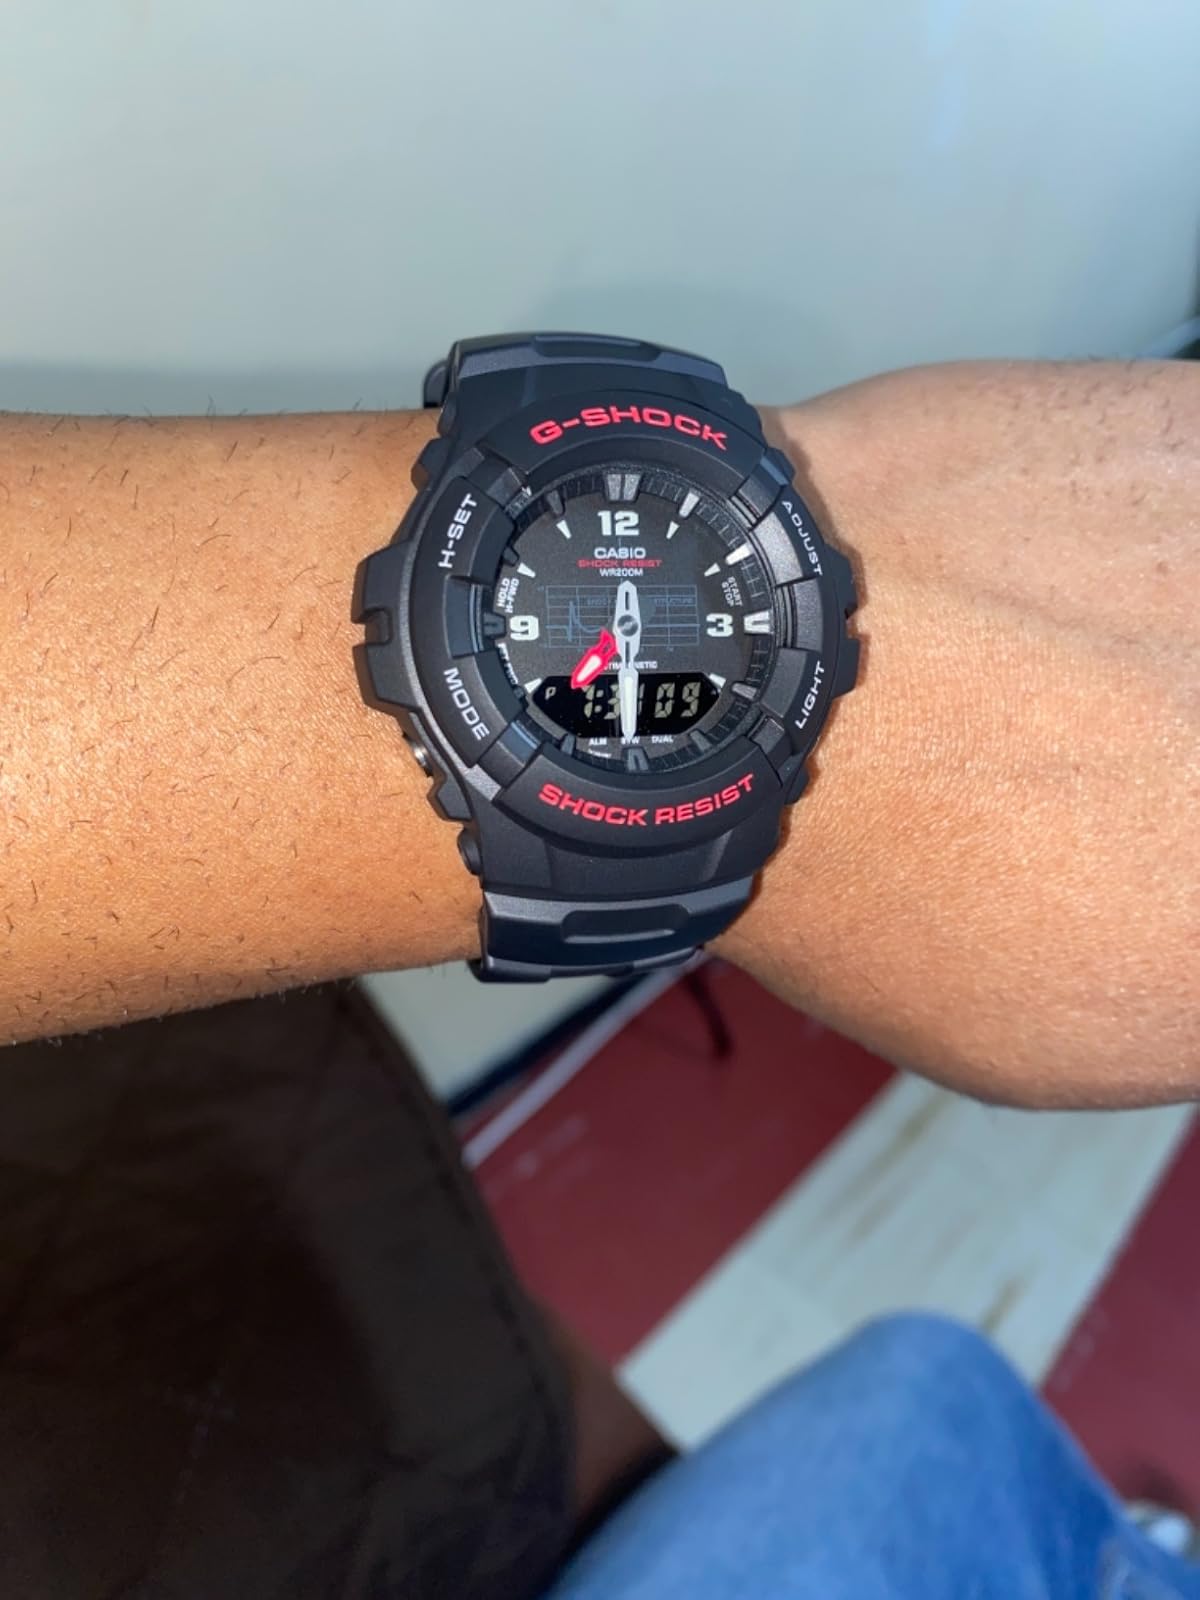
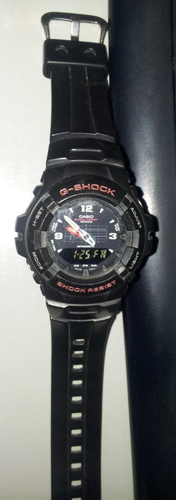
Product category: accessories_watch
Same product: yes